Whitestown, Indiana

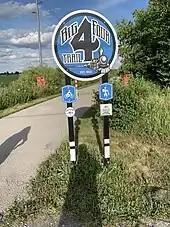

The Lafayette and Indianapolis Railroad line traversing Whitestown was owned and operated by a number of companies from its inception in 1851 until it was abandoned in 1976. In 2015, Whitestown began re-purposing portions of the former railroad line as a shared use path. It is known as the Big 4 Heritage Trail and travels intermittent portions of Boone County, including into nearby Lebanon and Zionsville. Whitestown's portion of the trail covers . In April 2022, Whitestown receive 1.1 million dollars to complete its portion of the Big 4 Trail, adding miles to the southern segment and to the northern segment. The project is expected to be completed in 2023.